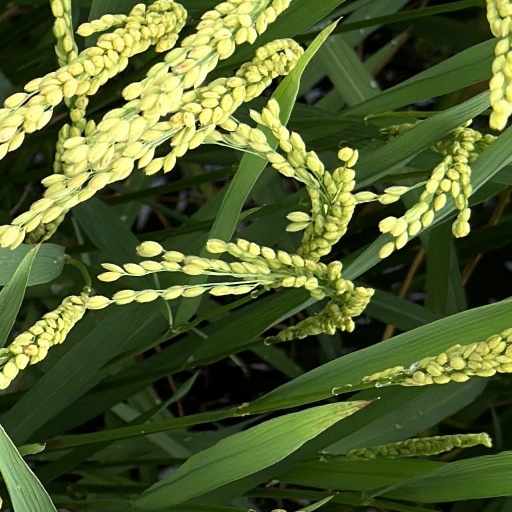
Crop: rice